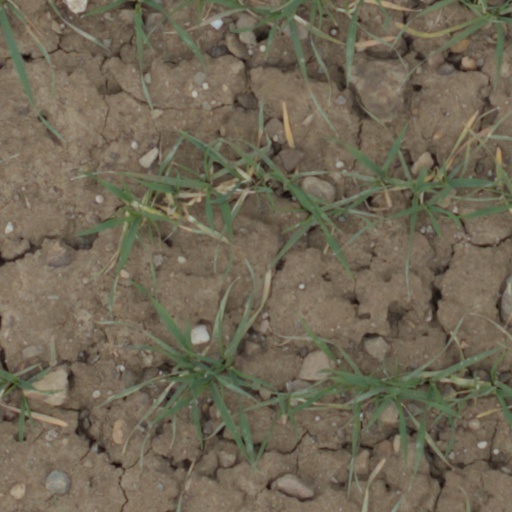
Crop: wheat